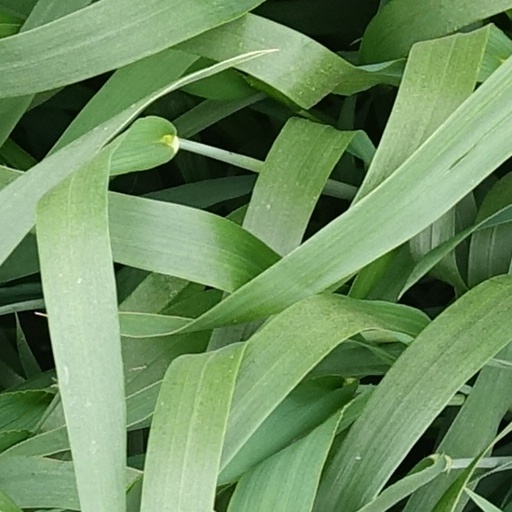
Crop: wheat